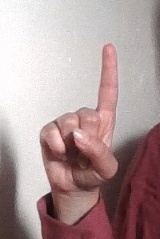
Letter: bb